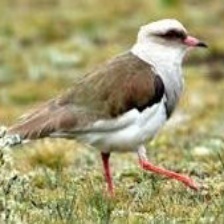
Species: ANDEAN LAPWING
Scientific name: VANELLUS RESPLENDENS